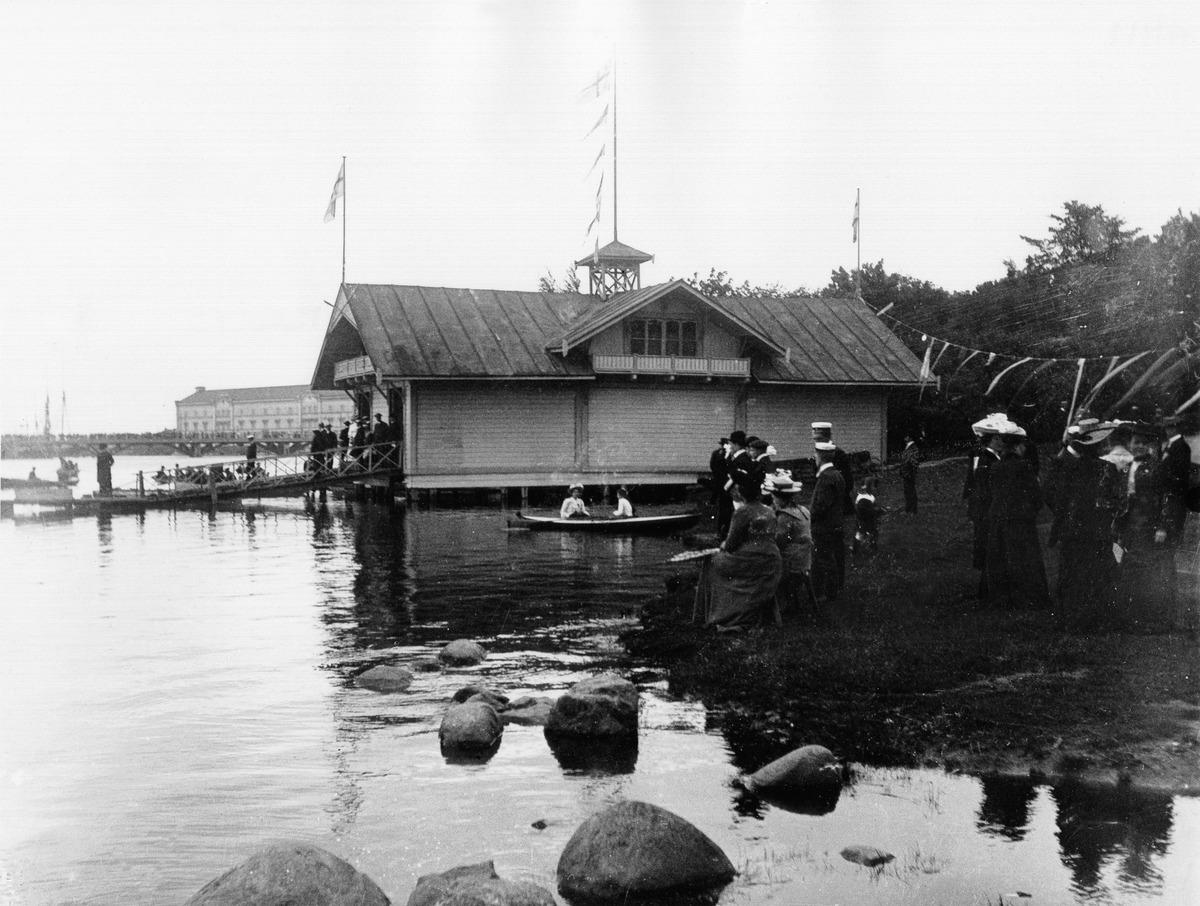
Helsingfors Roddklubbin venevaja Kaisaniemessä
sisällön kuvaus: Helsingfors Roddklubbin venevaja Kaisaniemessä. mustavalkoinen
Ajankohta: kuvausaika 1900 n
Paikka: Suomi, Uusimaa, Helsinki, Kluuvi Helsinki, Kaisaniemi
Aiheet: viheralueet puistot, ranta-alueet, venesatamat